Walter Womacka

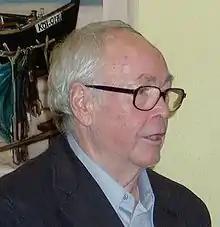
Womacka (2006)

Walter Womacka (22 December 1925 – 18 September 2010) was a German Socialist Realist artist. His work was pioneering early German Democratic Republic (GDR) aesthetics.